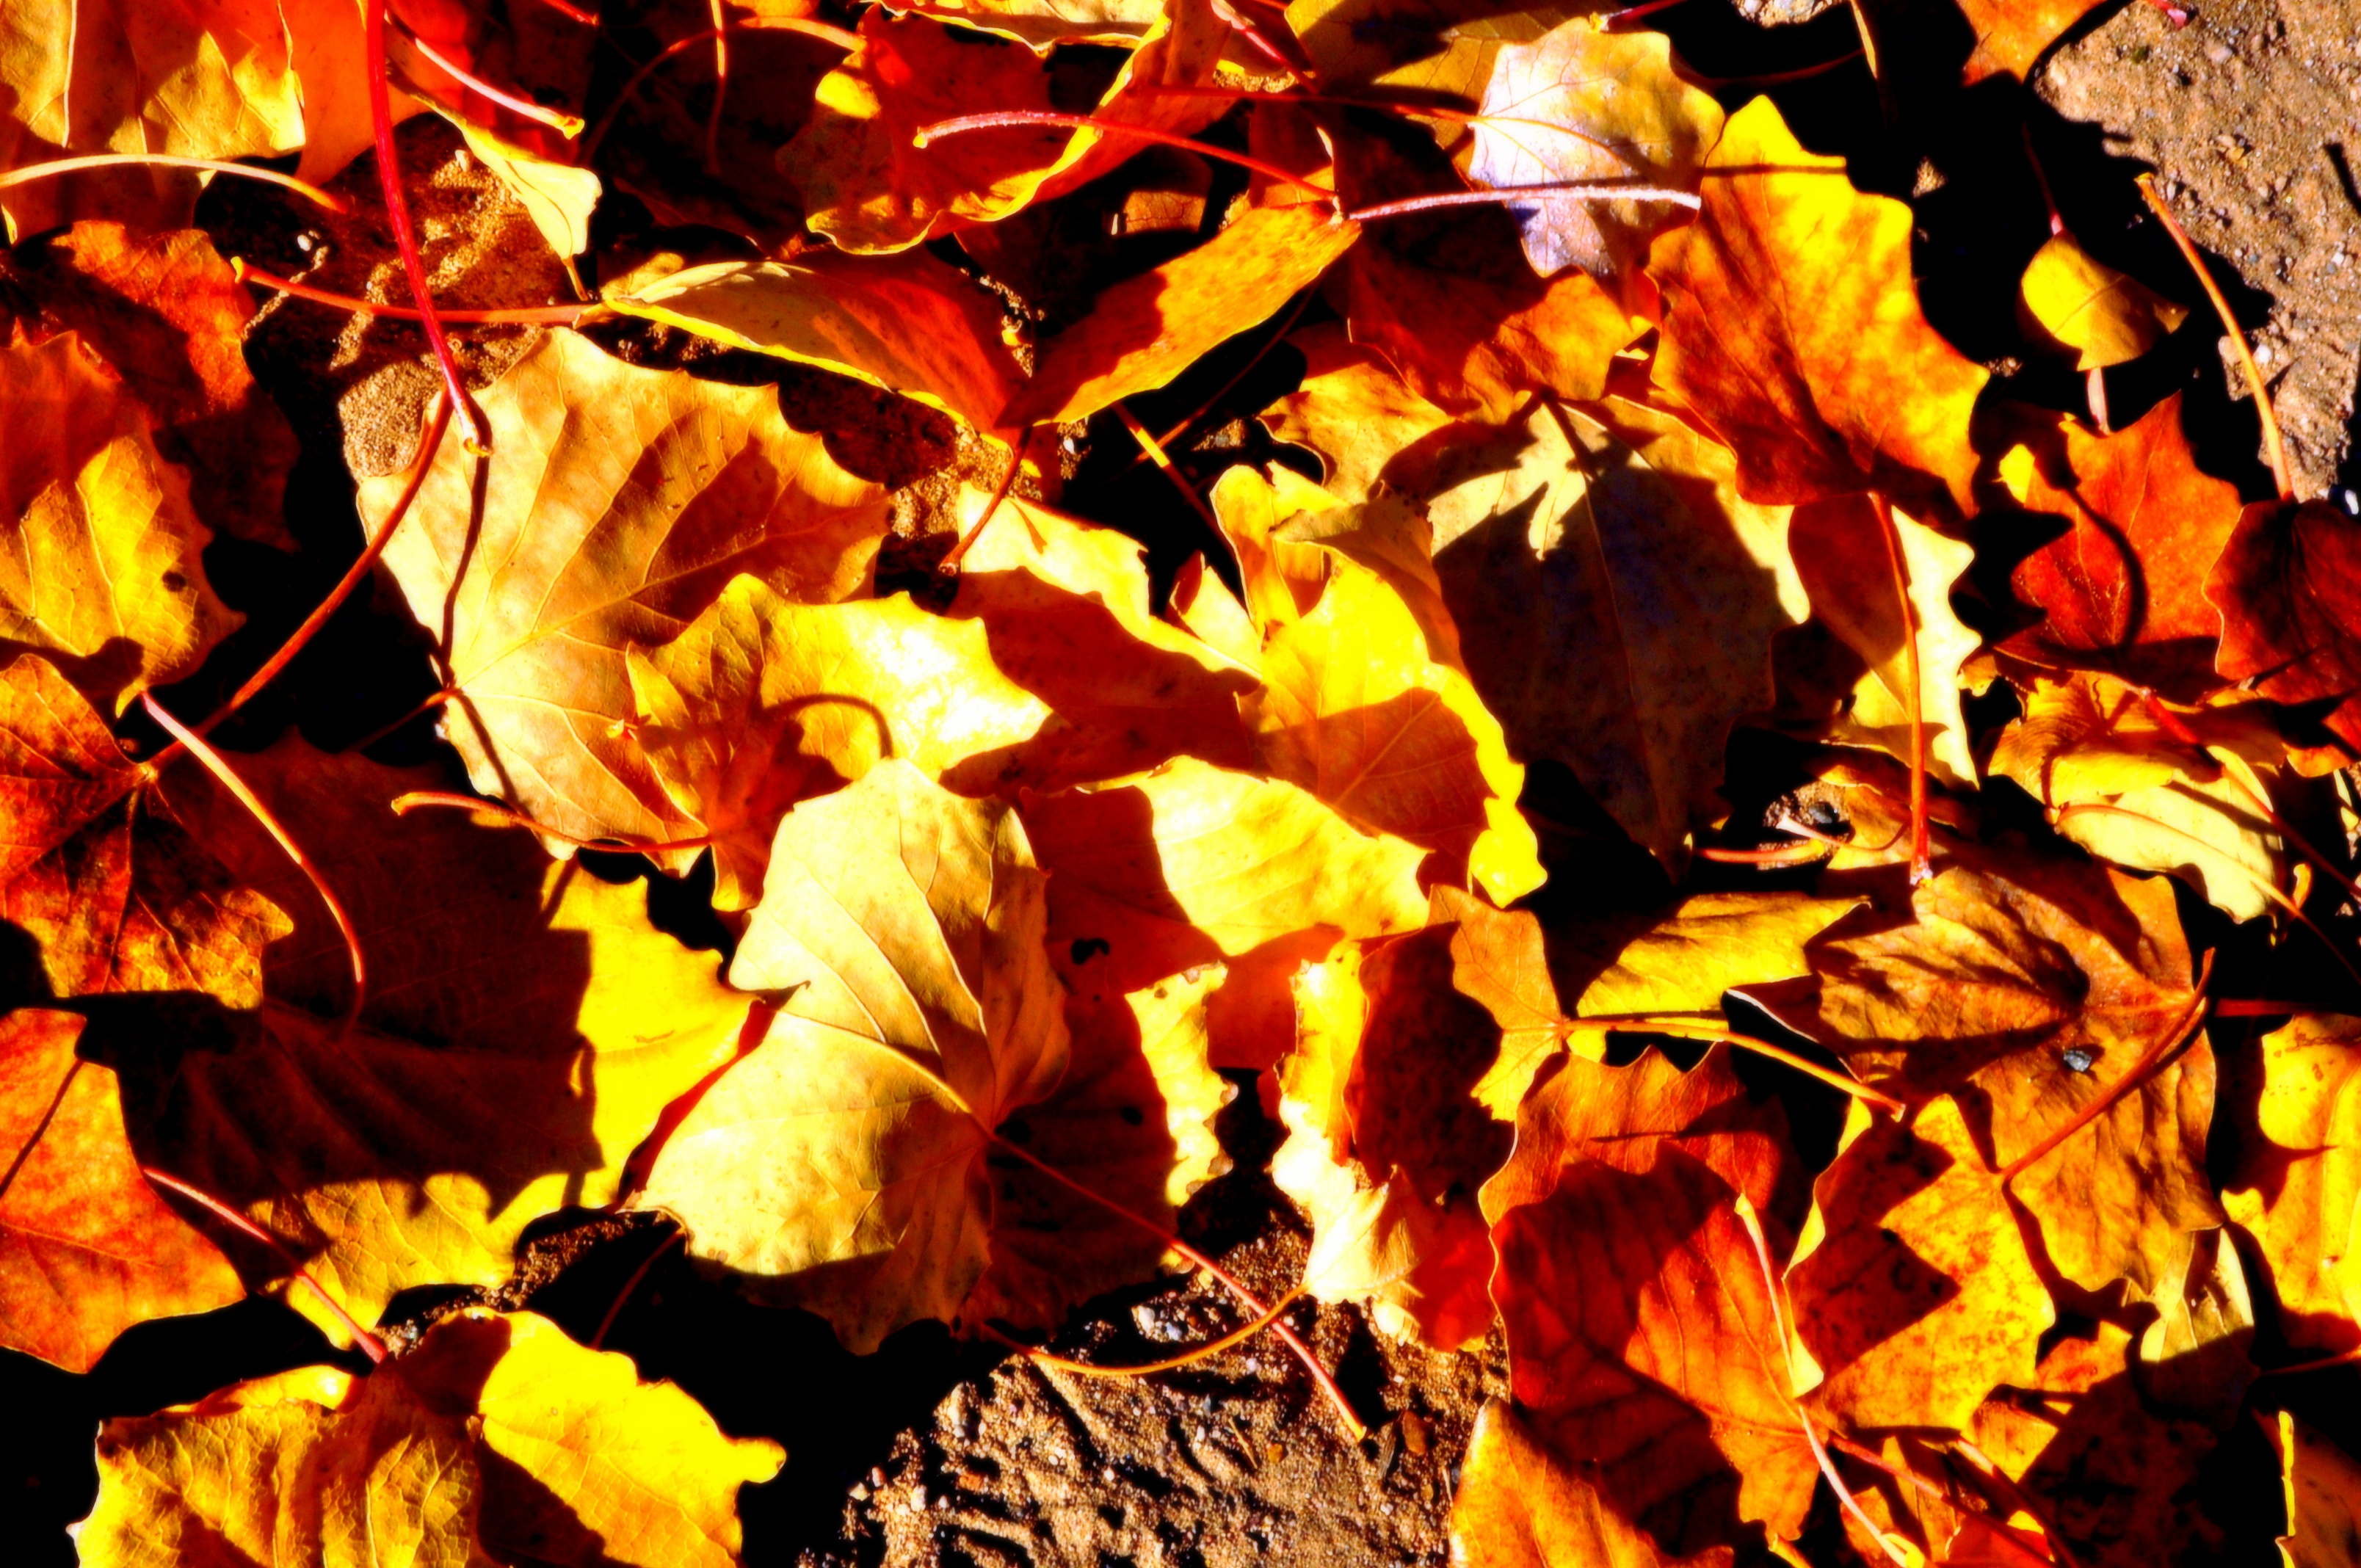
tree, branch, plant, ground, sunlight, leaf, flower, autumn, season, maple leaf, deciduous, defoliation, woody plant